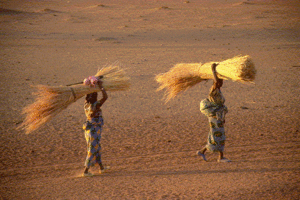
Une botte est un assemblage de produits de l'agriculture réunis au moyen d'un ou plusieurs liens. Toute plante ou élément d'une plante est susceptible d'être réuni en une botte tels la paille, le foin, les oignons, asperges, etc. C'est un type de conditionnement utilisé pour la récolte, la manutention et la vente, notamment en ce qui concerne les plantes aromatiques fraîches, les carottes, oignons, etc. La gerbe est un type de bottes particulier. La botte constitue une unité de mesure ancienne pour certains matériaux.